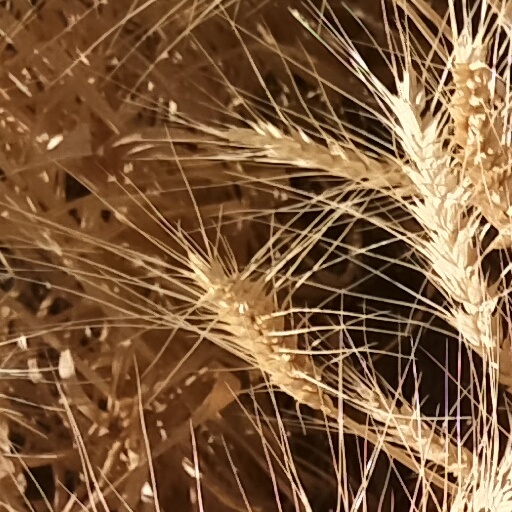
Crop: wheat